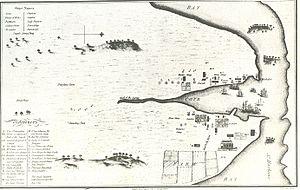
Sydney est la ville la plus peuplée d'Australie et du continent océanien, ainsi que la capitale de l'État de Nouvelle-Galles du Sud. Elle est située dans le Sud-Est du pays, sur les rives de la mer de Tasman. Avec une aire urbaine comprenant, en 2016, une population de 5,25 millions d'habitants sur près de 12 300 km², Sydney se place devant Melbourne et Brisbane pour ce qui est du nombre d'habitants. Ses habitants s'appellent les Sydneyites ou Sydneysiders en anglais et les Sydnéens en français.